Dakoda Armstrong

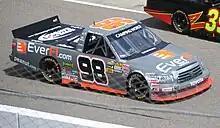
Armstrong's 2012 truck

In 2011, Armstrong signed on with ThorSport Racing and ran 7 races with the team with crew chief Dan Stillman. He made his Camping World Truck Series debut July 17 at Iowa Speedway, finishing 21st. He posted his first top ten October 1 at Kentucky Speedway. Armstrong attempted to run full-time with ThorSport with sponsorship from EverFi in the Truck Series in 2012. He was released from the team before the race at Iowa Speedway in September due to poor performance.